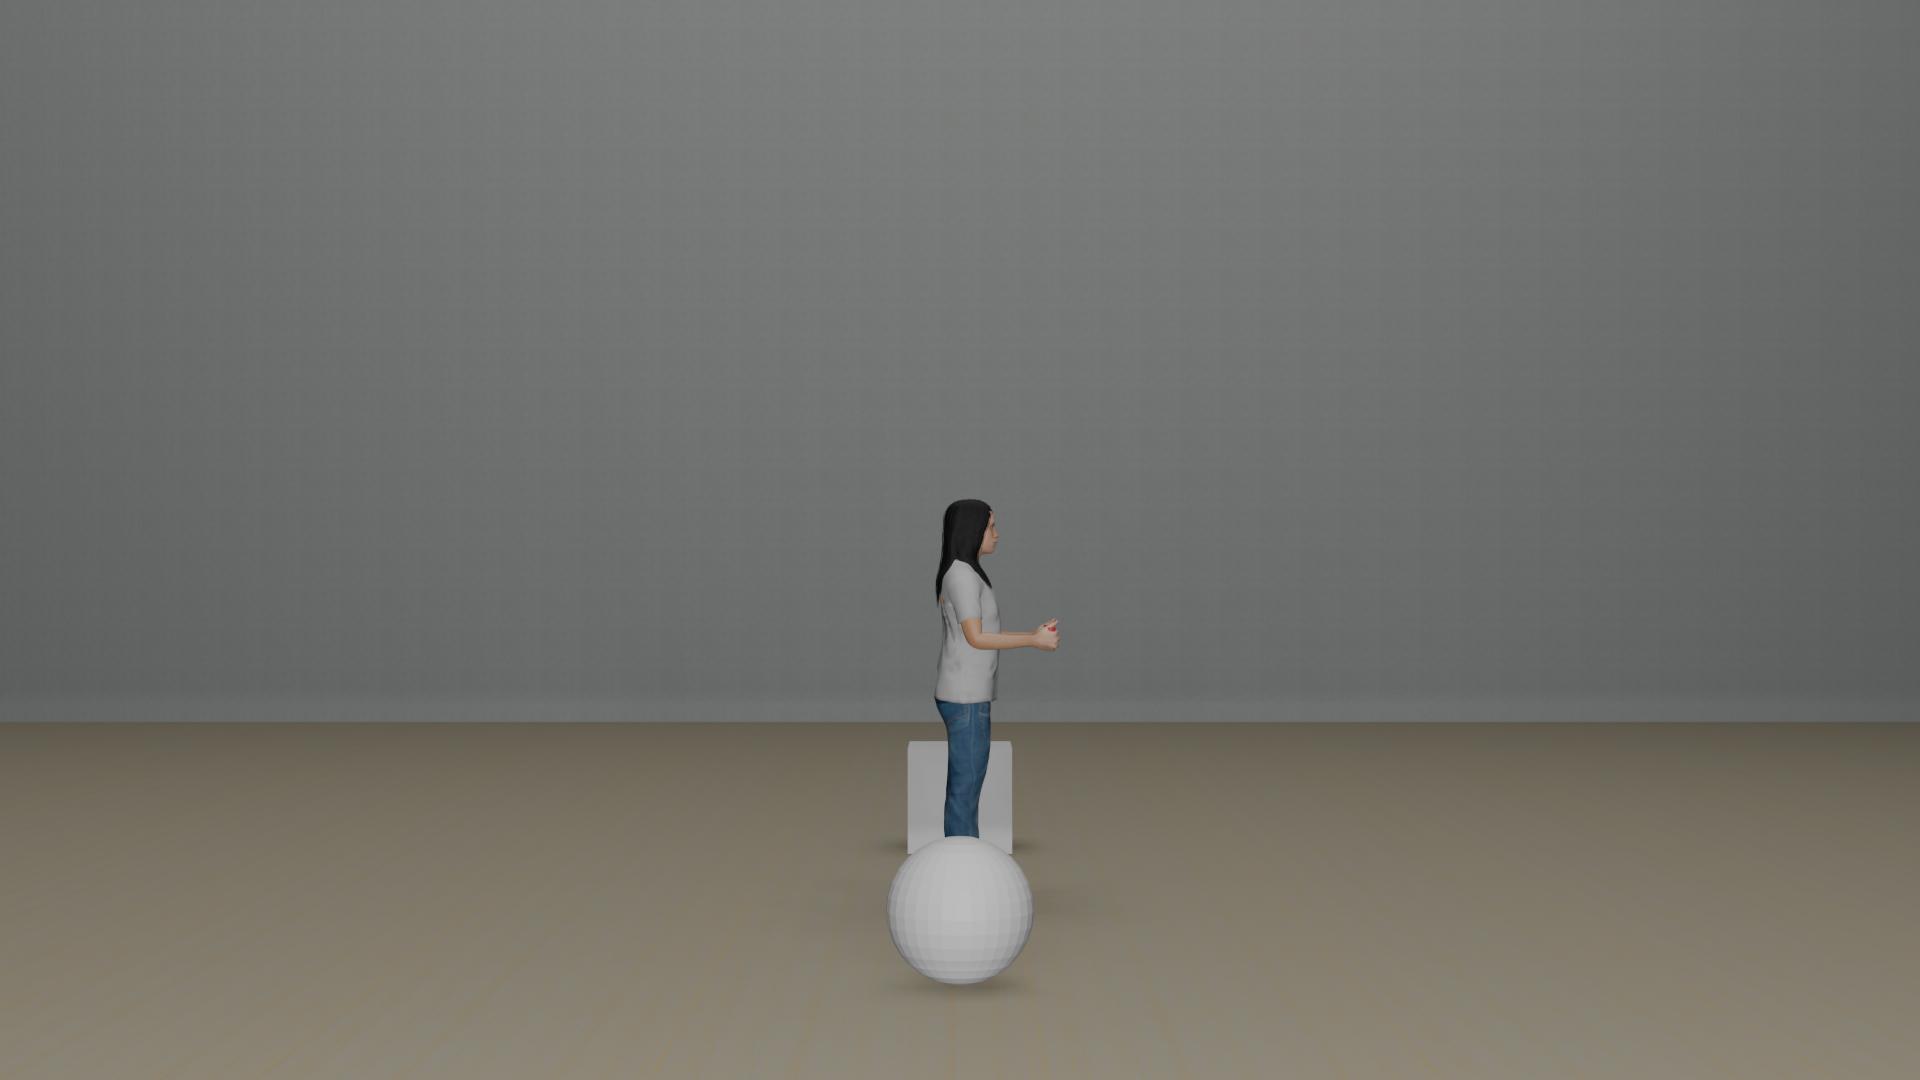
Task: level2_spatial
Answer: 'left'